1913 Houghton-le-Spring by-election

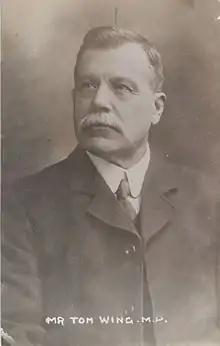
Tom Wing

A General Election was due to take place by the end of 1915. By the autumn of 1914, the following candidates had been adopted to contest that election. Due to the outbreak of war, the election never took place.